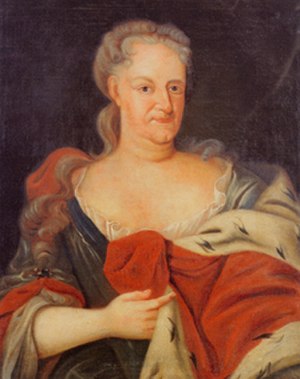
Augusta Dorothea af Braunschweig-Wolfenbüttel
Augusta Dorothea af Braunschweig-Wolfenbüttel
Augusta Dorothea af Braunschweig-Wolfenbüttel var datter af grev Anton Ulrich af Braunschweig-Wolfenbüttel og hustru Juliane af Slesvig-Holsten-Nordborg.